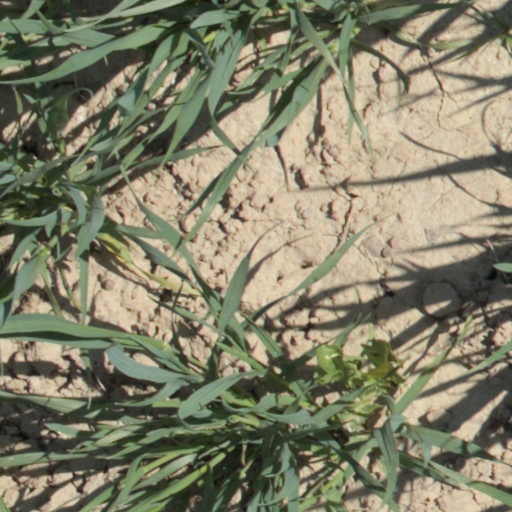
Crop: wheat